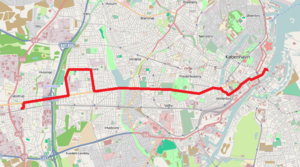
Linje 550S / Fakta
Linje 550S ved nedlæggelsen i 2003.
Linje 550S var en buslinje i København mellem Glostrup st. og Kvæsthusbroen. Linjen var en del af Hovedstadsområdets Trafikselskabs S-busnet og var udliciteret til City-Trafik, der drev linjen fra sit garageanlæg i Glostrup. Linjen kørte blandt ad Roskildevej og betjente Brøndbyøster, Rødovre, Vesterbro og Indre By undervejs.